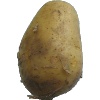
Label: Potato White 1